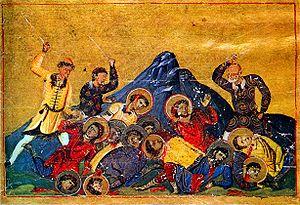
Si des civilisations se sont épanouies sur l'actuel territoire bulgare dès le néolithique et l'antiquité, l’histoire de la Bulgarie en tant qu'État commence au VIIᵉ siècle avec la fondation du royaume bulgare du bas-Danube par Asparoukh. Situé à la croisée des influences historiques, culturelles et linguistiques des Balkans, le premier empire bulgare fut un berceau culturel de l’Europe slave et s'étendit de la mer Adriatique à la mer Égée et à la mer Noire, avant d'être politiquement, mais non culturellement anéanti par l’Empire byzantin au XIᵉ siècle, de renaître de ses cendres au XIIᵉ siècle avec le Second empire bulgare, finalement conquis au XIVᵉ siècle par les Ottomans. Sa seconde renaissance au XIXᵉ siècle fut difficile : le congrès de Berlin, les guerres balkaniques et les deux guerres mondiales ne lui permirent pas de rassembler toutes les régions de culture bulgare pour retrouver l'étendue qui lui avait été reconnue au traité de San Stefano, et la contraignirent à subir une dictature de 45 ans après la Seconde Guerre mondiale.